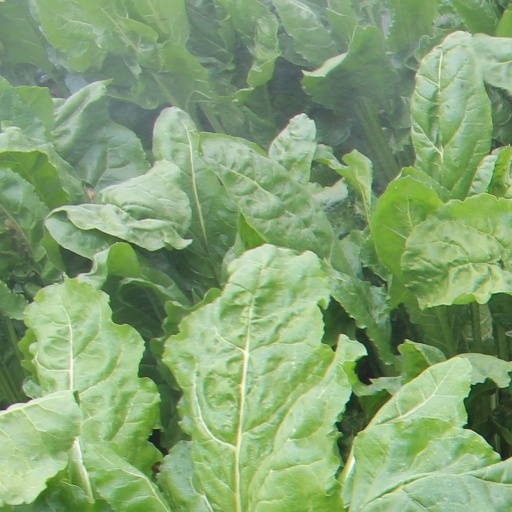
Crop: sugar beet